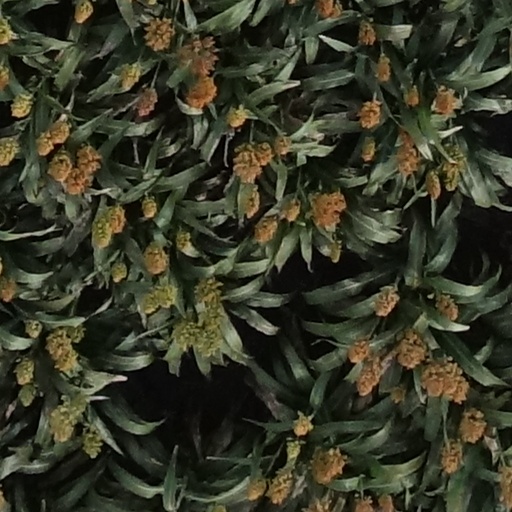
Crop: sorghum